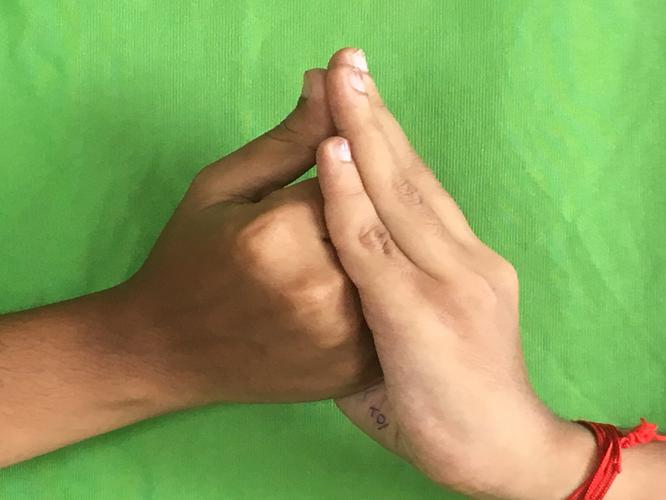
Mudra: Shanka
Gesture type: double_hand